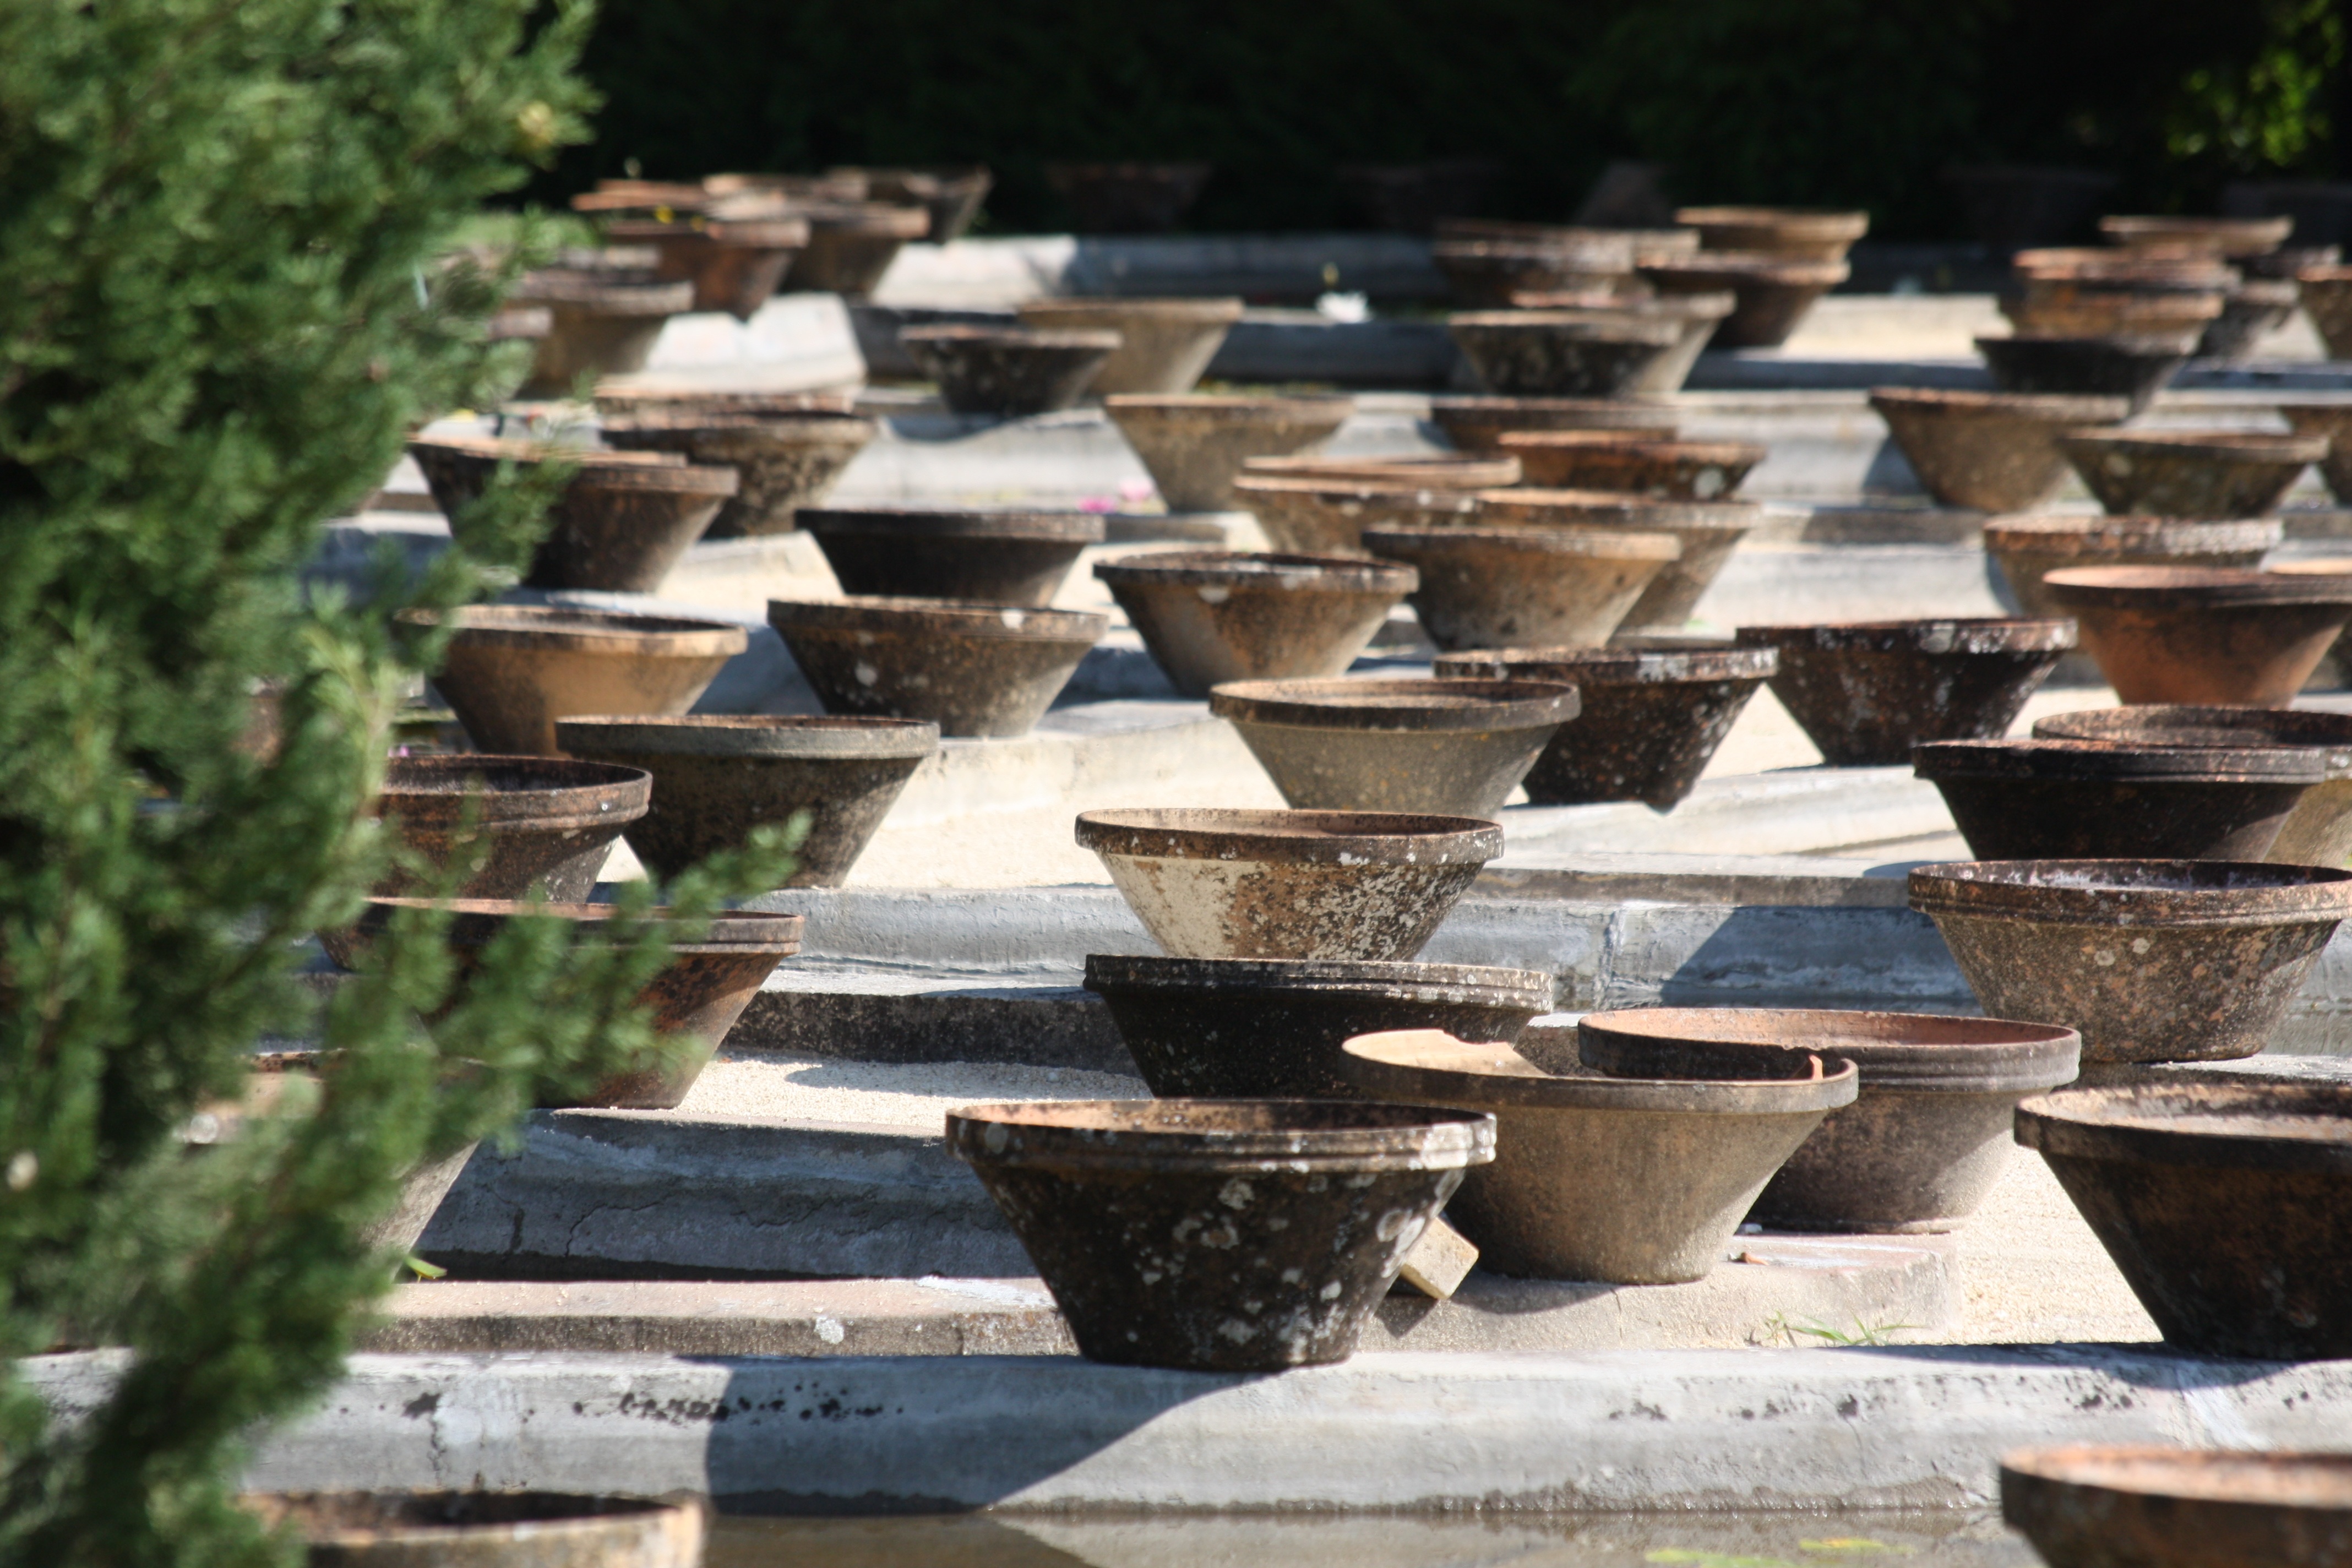
wood, water lily, pots, so much, man made object